Camping coach

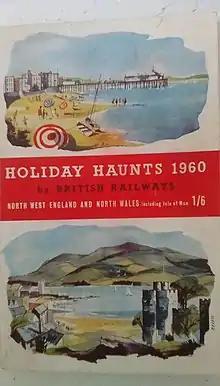
British Railways holiday haunts 1960 NW England and Wales

Prior to nationalisation each of the railway companies produced their own posters, leaflets and guides, examples of which are above. After the reintroduction of camping coaches in 1952 British Railways (BR) advertised them in a variety of ways, taking advertising space in public timetables and in the annual BR "Holiday Guide" ("Holiday Haunts" from 1958). Eye catching posters were produced and displayed at stations. A national pamphlet was produced each year from the mid 1950s until 1966 by which time the service was only available on the London Midland and Scottish regions, who then made do with simple fly-sheets. A final publicity effort was made by the sole remaining provider, the London Midland Region, in 1970.